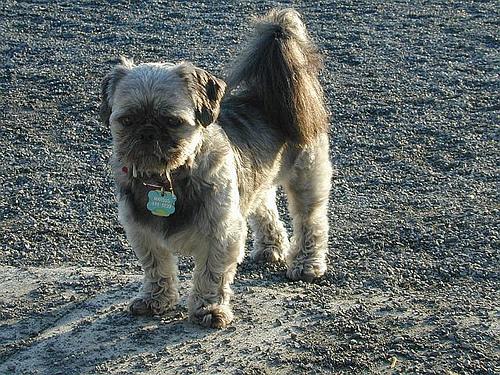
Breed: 361-n000123-Shih_Tzu